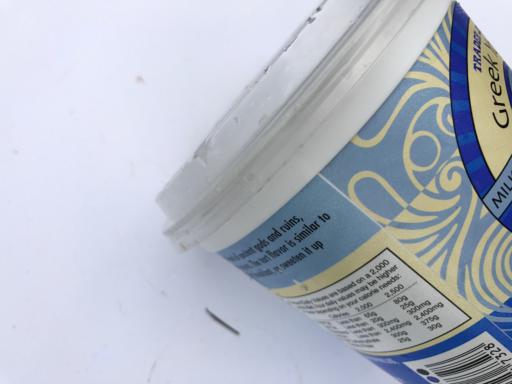
Waste category: plastic